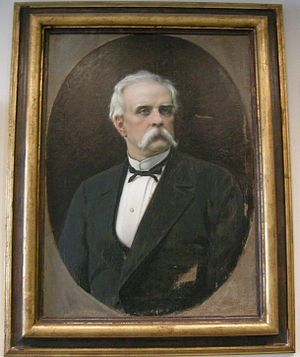
Emilio de Fabris
Portræt af Emilio De Fabris, Museo dell'Opera del Duomo (Florens).
Emilio de Fabris var en italiensk arkitekt.